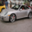
Label: automobile